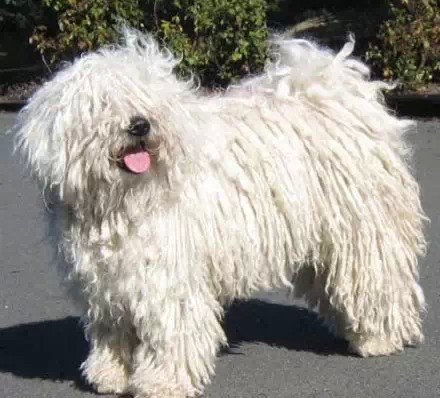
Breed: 318-n000115-komondor